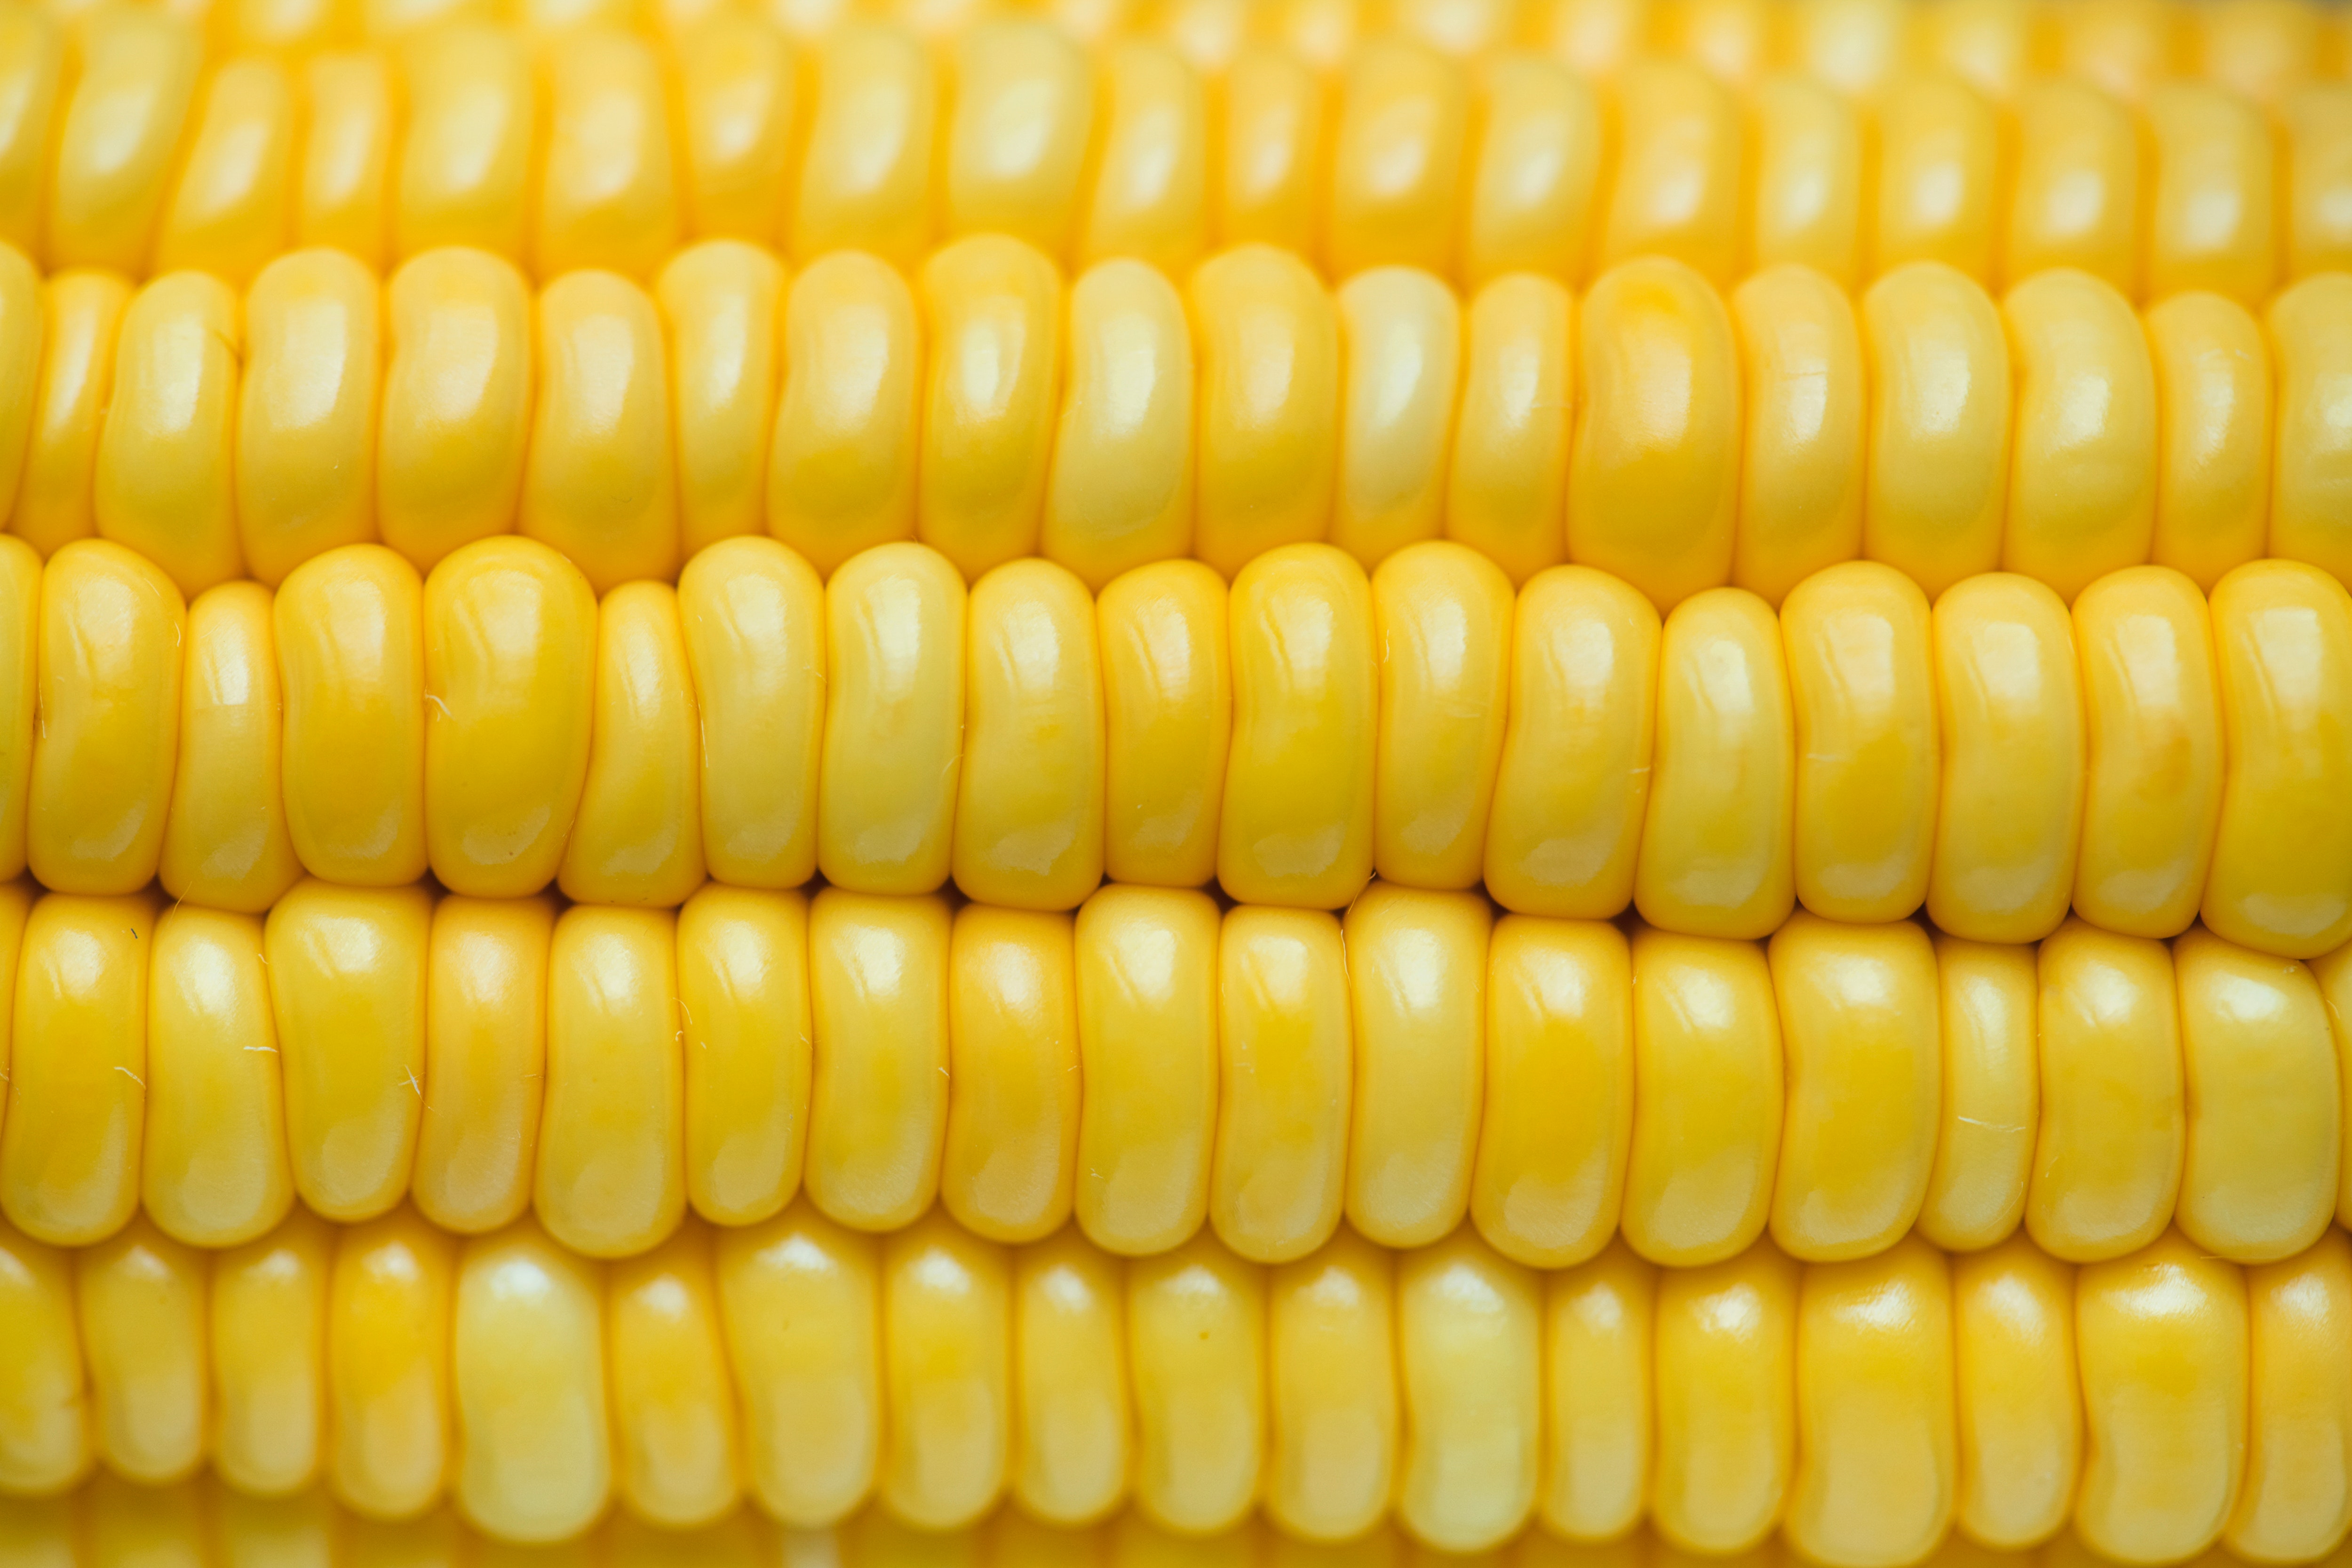
corn kernels, corn on the cob, sweet corn, corn, yellow, vegetarian food, food grain, cuisine, food, vegetable